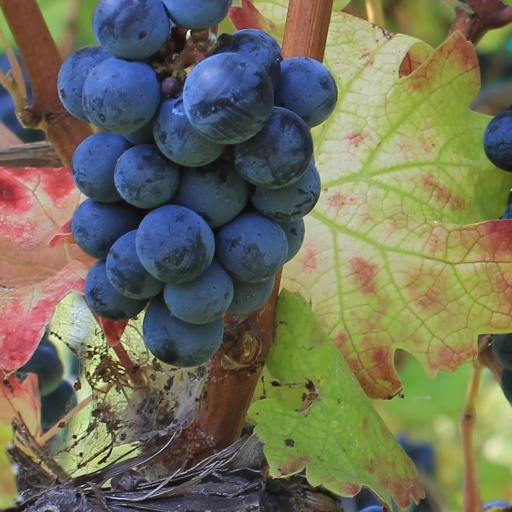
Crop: grape